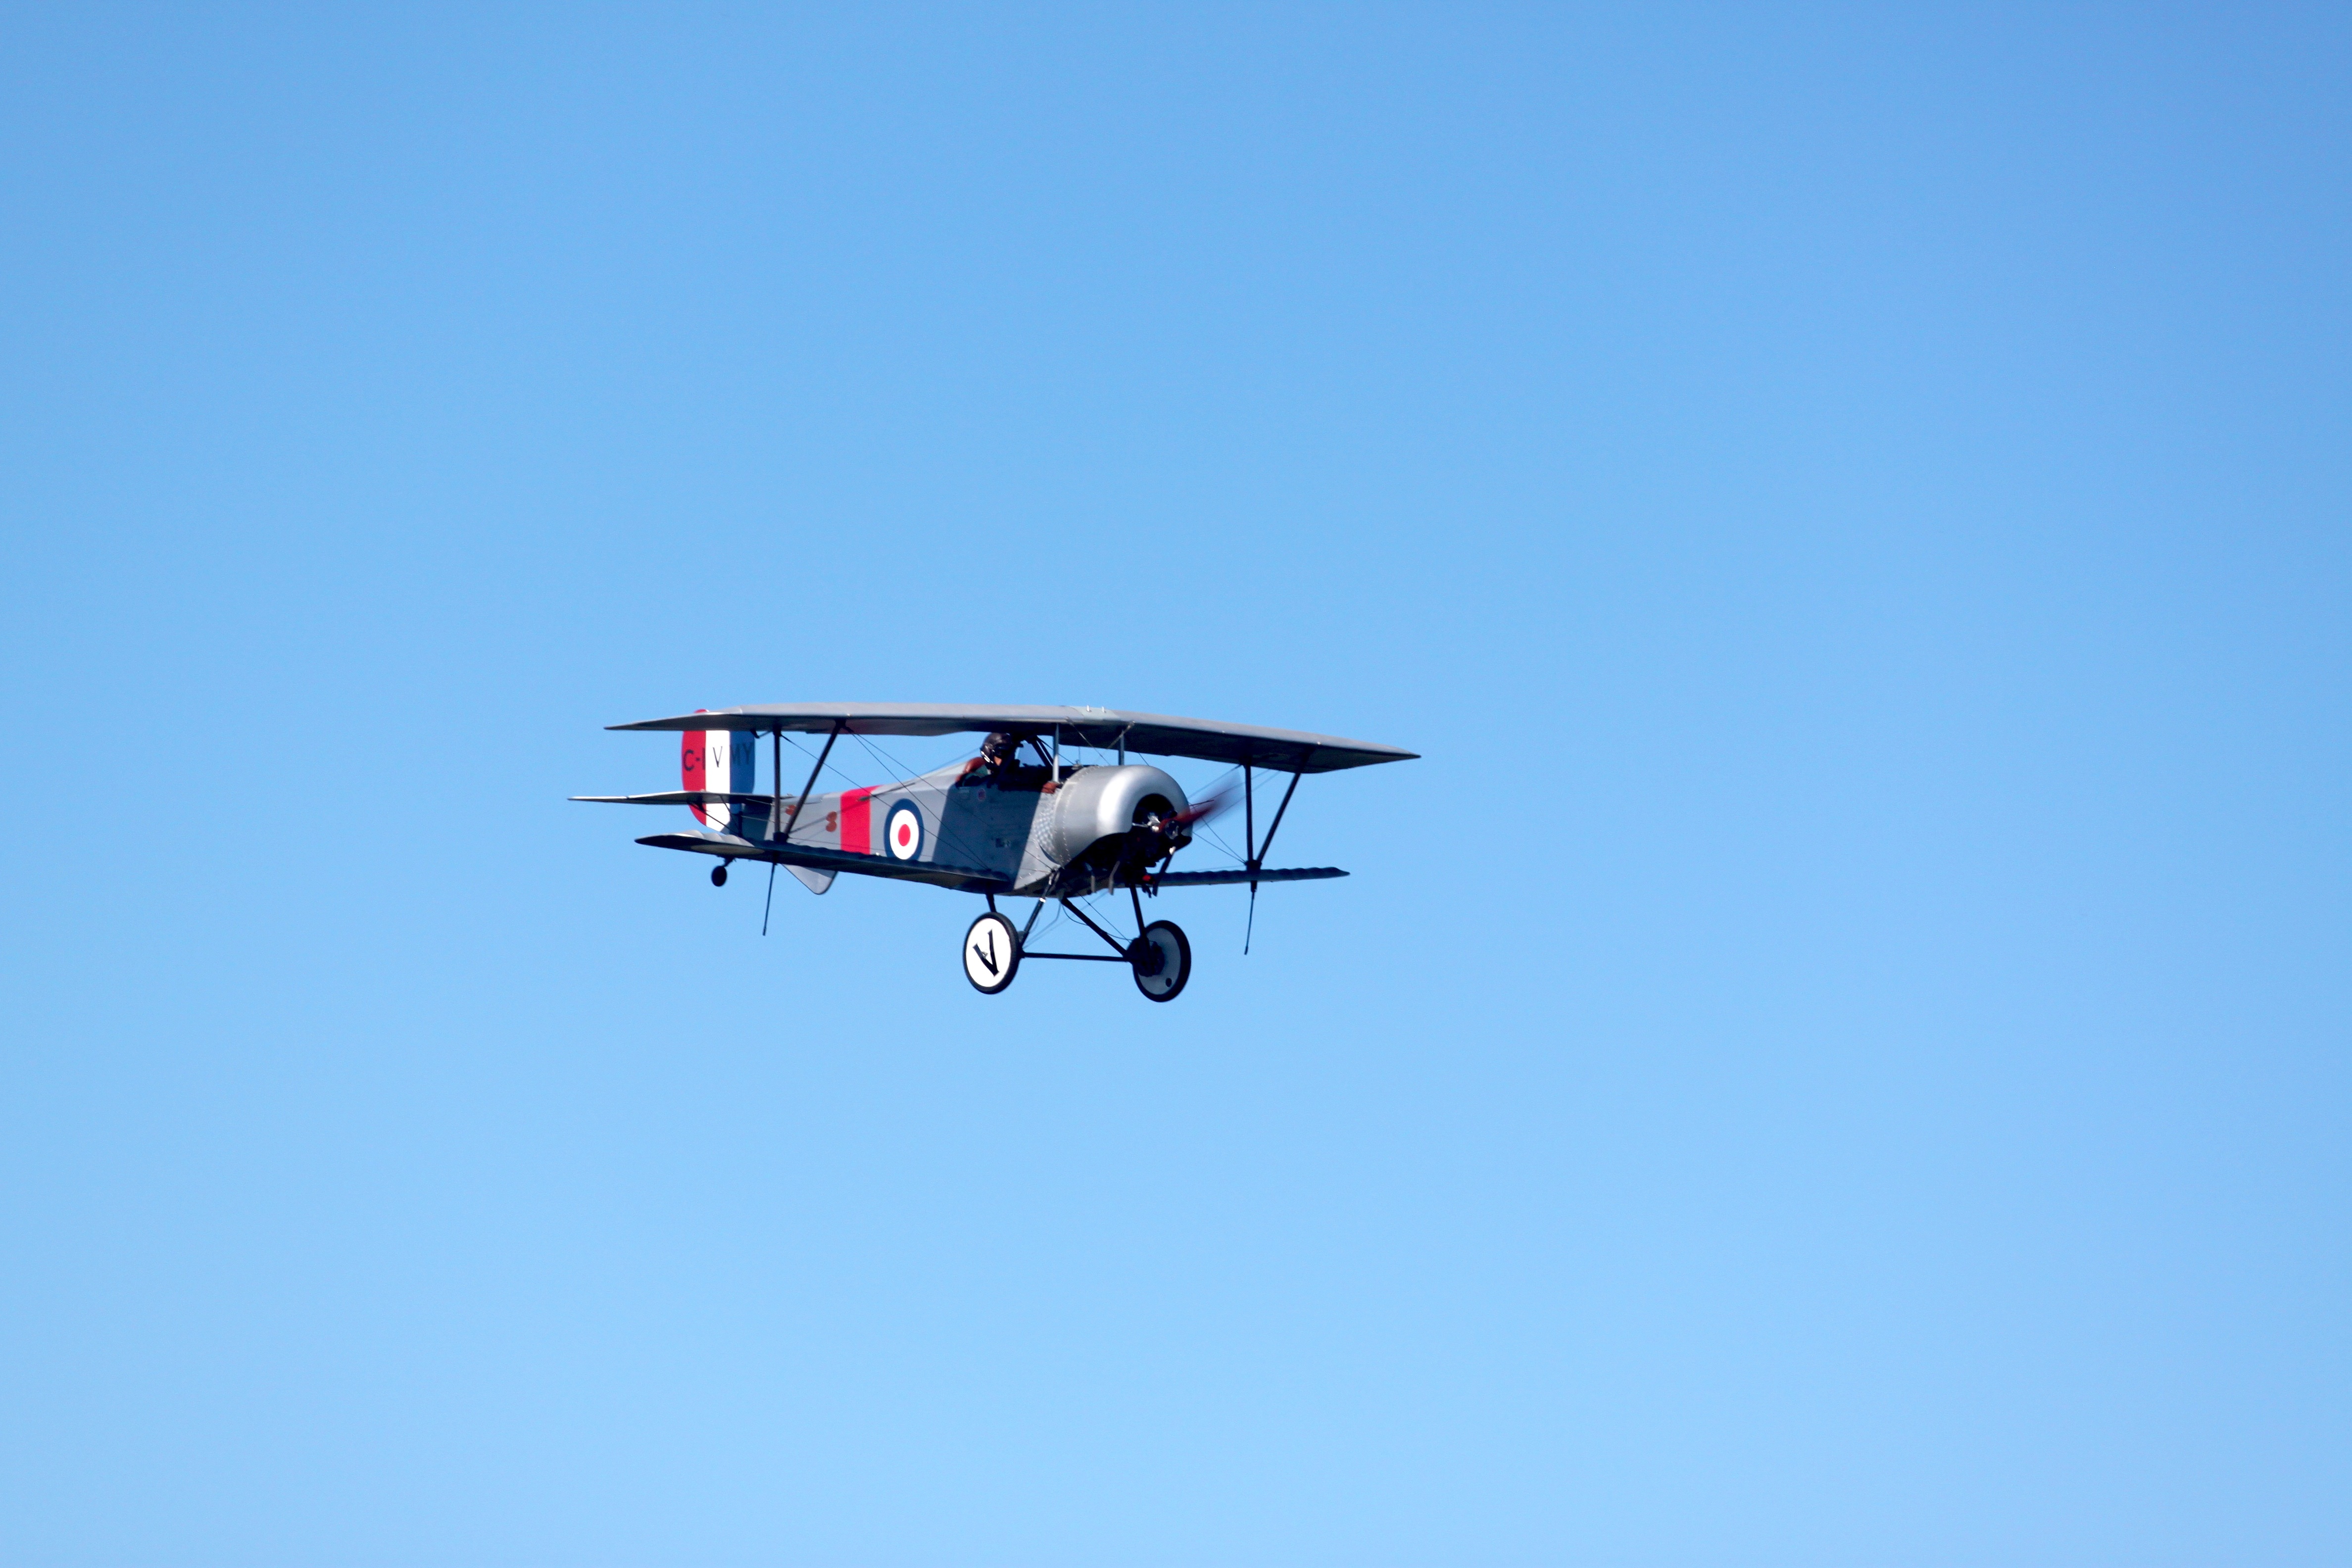
wing, vintage, adventure, flying, fly, airplane, plane, aircraft, vehicle, aviation, flight, pilot, aeroplane, biplane, light aircraft, aerobatics, air travel, atmosphere of earth, ultralight aviation